Kukri

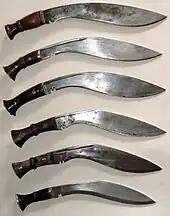
Kukris with a variety of blade shapes and sizes, with thin fullers

Kukri blades usually have a notch ("karda", "kauda", "Gaudi", "Kaura", or "Cho") at the base of the blade. Various reasons are given for this, both practical and ceremonial: that it makes blood and sap drop off the blade rather than running onto the handle and thereby prevents the handle from becoming slippery; that it delineates the end of the blade whilst sharpening; that it is a symbol representing a cow's foot, or Shiva; or that it can catch another blade or kukri in combat. The notch may also represent the teats of a cow, a reminder that the kukri should not be used to kill a cow, an animal revered and worshipped by Hindus. The notch may also be used as a catch, to hold tight against a belt, or to bite onto twine to be suspended.